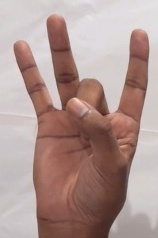
ASL sign: 8